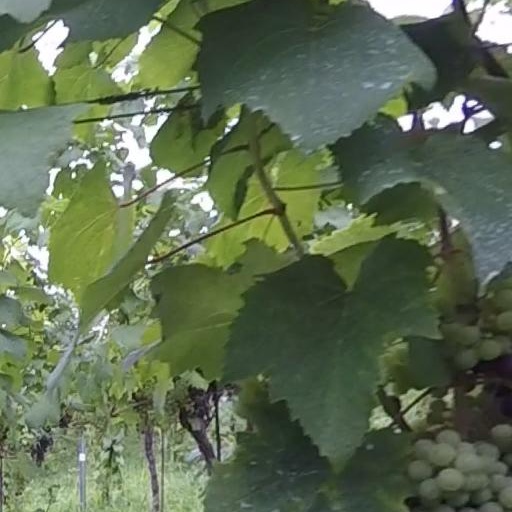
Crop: grape